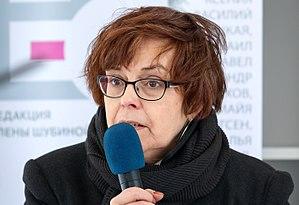
Elena Semionovna Tchijova, née le 4 mai 1957 à Léningrad, est une romancière et femme de lettres russe qui a obtenu le prix Booker russe en 2009 pour son livre Le Temps des femmes.